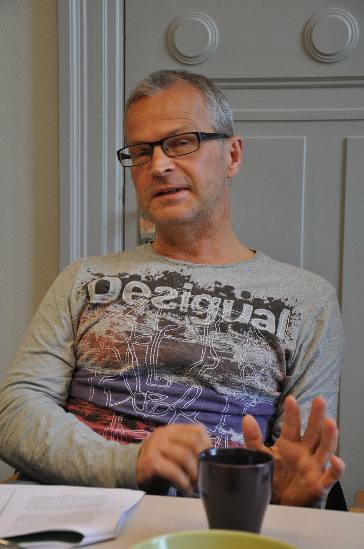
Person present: No